Mark Thornton

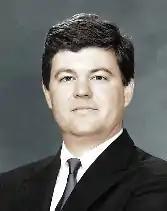

Mark Thornton (born June 7, 1960) is an American economist of the Austrian School. He has written on the topic of prohibition of drugs, the economics of the American Civil War, and the "Skyscraper Index". He is a Senior Fellow with the Ludwig von Mises Institute in Alabama and a Research Fellow with the Independent Institute.